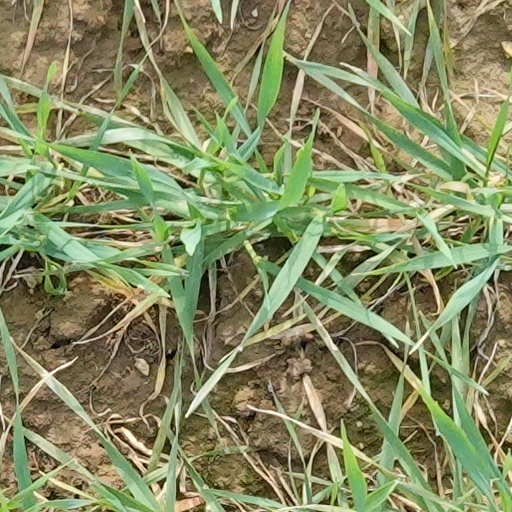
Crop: wheat